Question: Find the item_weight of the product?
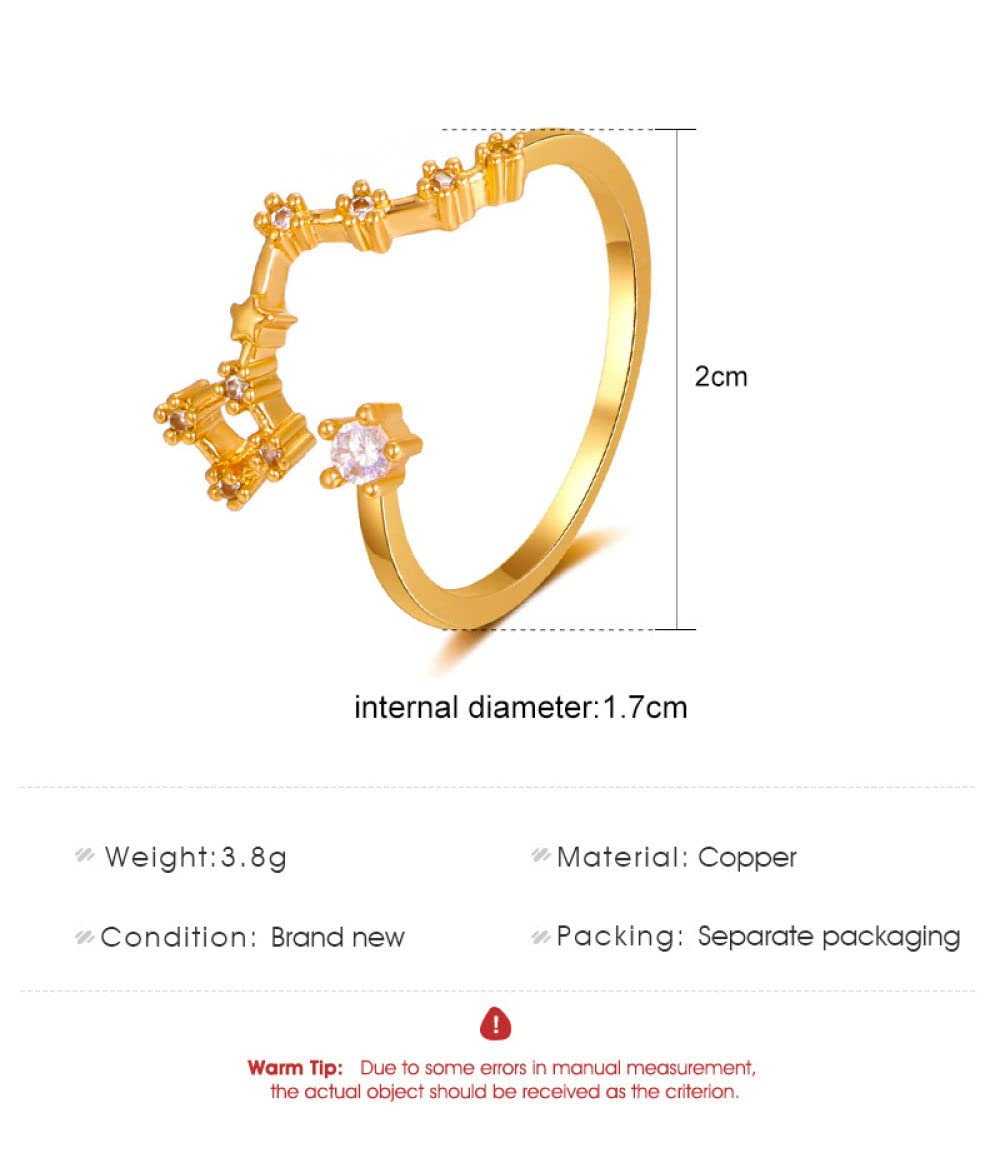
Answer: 3.8 gram